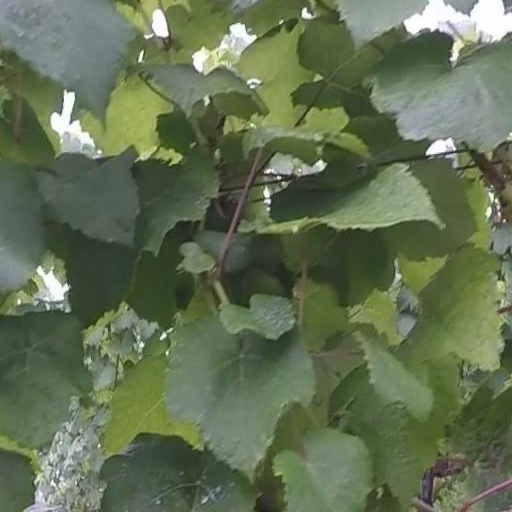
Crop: grape